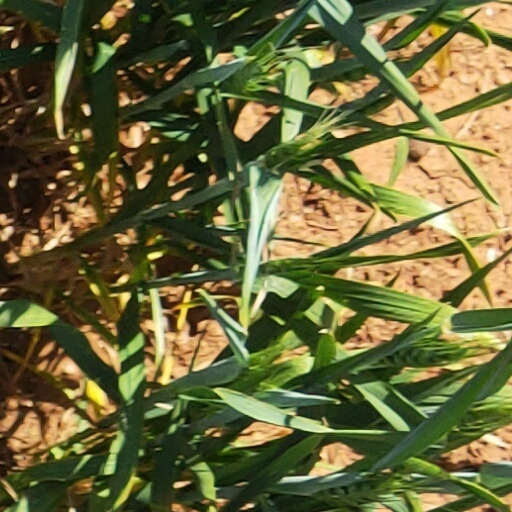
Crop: wheat